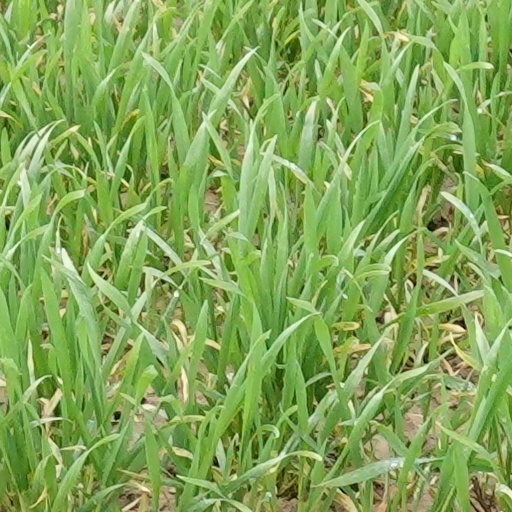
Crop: wheat